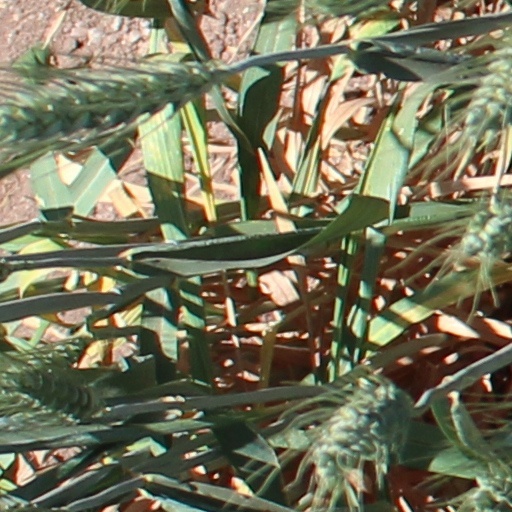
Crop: wheat